Mystery meat

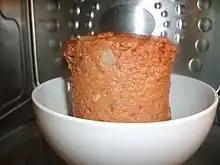
Mystery meat

Mystery meat is a disparaging term for meat products that have an unidentifiable source, typically ground or otherwise ultra-processed foods such as burger patties, chicken nuggets, Salisbury steaks, sausages and hot dogs. Most often the term is used in reference to food served in institutional cafeterias, such as prison food or a North American school lunch.